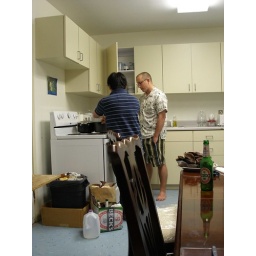
the boys in the kitchen